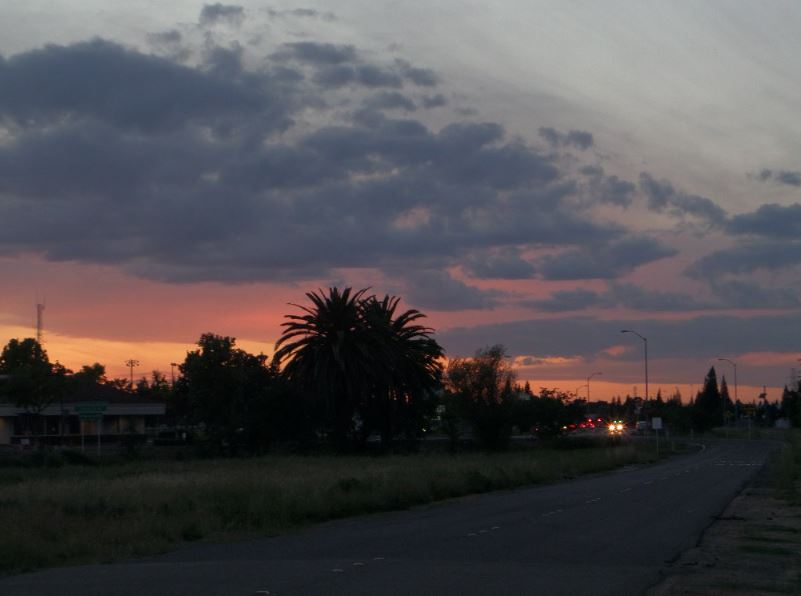
Fire: no
Smoke: no